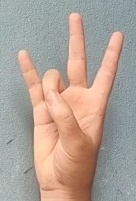
ASL sign: 7